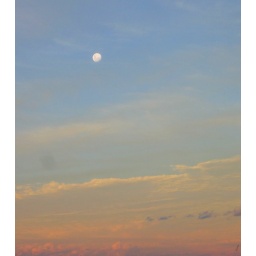
Big disco ball in the sky